Museums in Basel

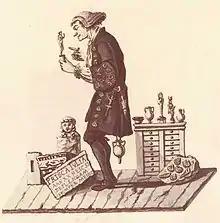
Caricature of the University of Basel professor Johann Jakob d’Annone (1728–1804), who bequeathed his cabinet of natural curiosities and antiquities to the public collection in the Haus zur Mücke

The origins of the first public collection are closely linked to the University of Basel and the early modern era collections of books, art and natural curiosities, of which there were quite a few in Basel. Prominent among them, the Amerbach printer family (founded by Johann Amerbach) had collected a substantial number of books, paintings, goldsmith works, coins and natural objects during the 16th century. In 1661, the Amerbach Cabinet was on the verge of being disbanded following a purchase offer from Amsterdam, then the European center for the trade in collector's items. At the urging of the mayor Johann Rudolf Wettstein, the city and university decided to jointly purchase the collection in order to keep it in Basel. Installed in the Haus zur Mücke just off Cathedral Square in 1671, the collection did not operate like a museum. It principally served as a library for university scholars, with only a few parlors on the first floor reserved for works of art and natural objects. Two librarians were in charge of administering the overall collection.